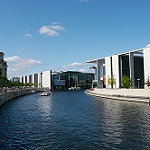
Scene: Outdoor